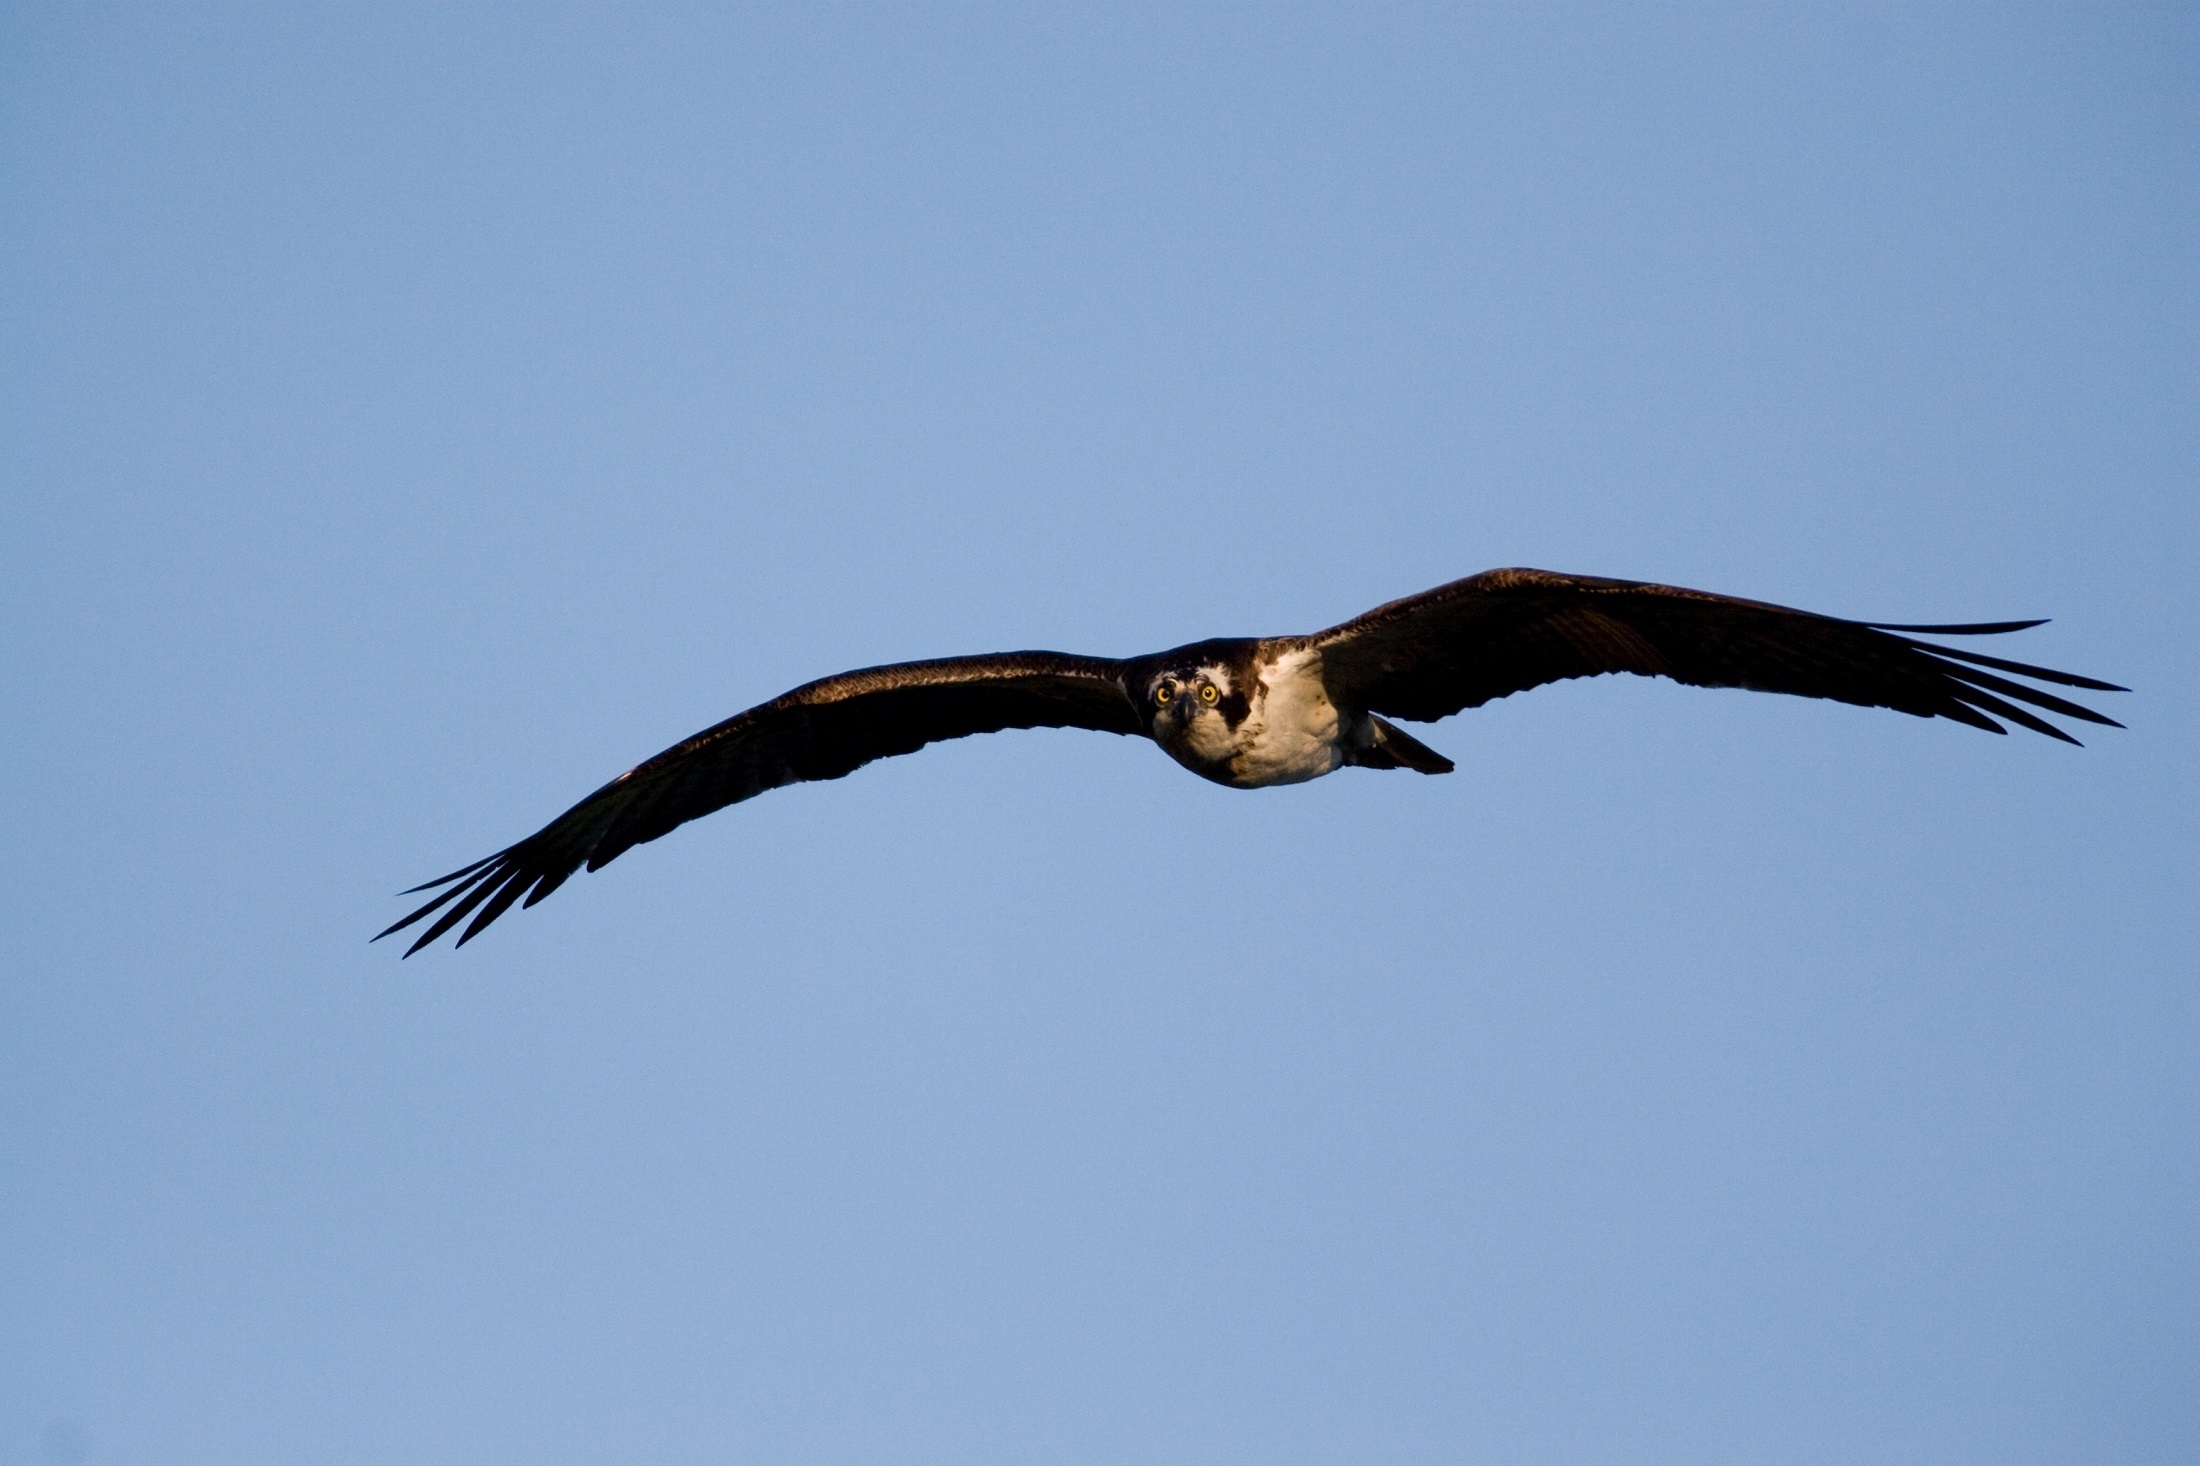
nature, bird, wing, sky, flying, wildlife, beak, flight, eagle, hawk, fauna, raptor, bird of prey, bald eagle, wings, vertebrate, osprey, talons, hunter, vulture, spread, condor, accipitriformes